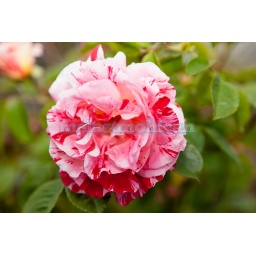
Peony is a name for plants in the genus Paeonia, the only genus in the flowering plant family Paeoniaceae.